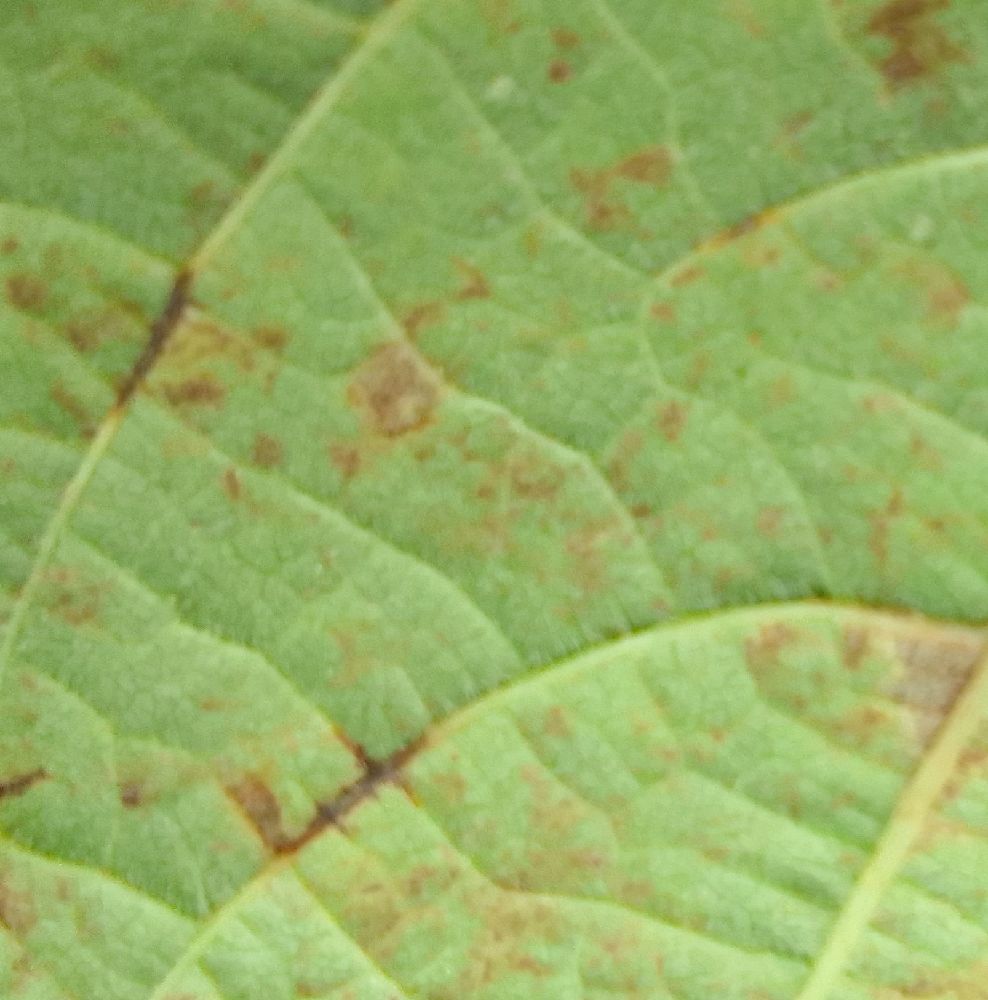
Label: anthracnose